SLNCR Leitrim class

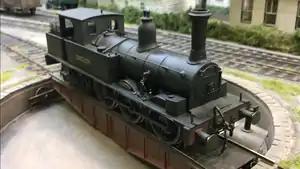
Model of locomotive 'Fermanagh' in Aldershot in 2017

The Sligo, Leitrim and Northern Counties Railway "Leitrim" Class was a class of five 0-6-4T locomotives built by Beyer, Peacock and Company between 1882 and 1889 for the SLNCR.